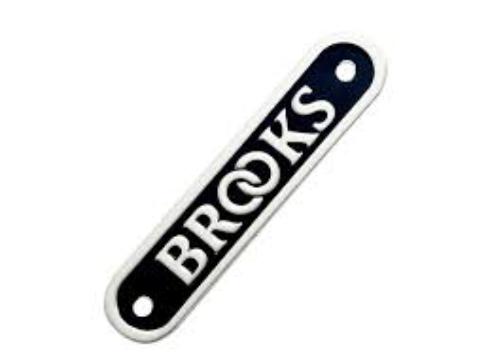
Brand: Brooks Saddle
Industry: Transportation